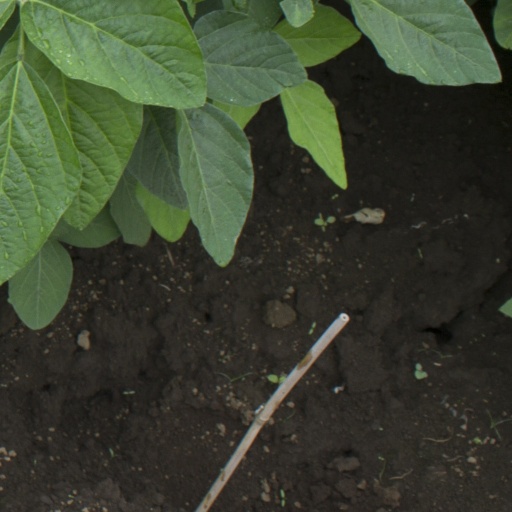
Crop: soybean